81 Willoughby Street

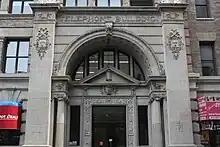
Main entrance

On Willoughby Street, the easternmost bay contains the building's main entrance, a double-height arch with an entablature above. Recessed beneath the center of the archway is a rectangular door frame with molded earpieces, receivers, wires, and other telephone-related motifs. Immediately above this door frame, an entablature runs horizontally across the archway; this is topped by a triangular pediment. The second story of the archway is filled with windows. The archway itself has a coffered ceiling, supported by two columns on either side of the doorway; these columns contain capitals in the Corinthian order. The top of the arch has a keystone. There is a double-height pier on either side of the archway, which has more moldings of telephone-related motifs. These piers support the entablature, which contains the words "Telephone Building". Above the piers, on the third story, are medallions with eagles.